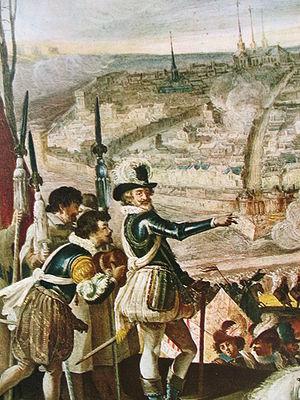
Le roi Henri IV devant les fortifications d'Amiens en avril 1597. Le bastion (sous la main du roi) est actuellement ""La place Longueville"" où se trouve le cirque municipal. Les deux voies figurant sur le tableau sont, de gauche à droite
Le siège d'Amiens oppose, en 1597, lors de la huitième guerre de religion, les troupes françaises commandées par Henri IV aux troupes espagnoles. Il débouche sur une victoire française.
L'Histoire d'Amiens commence au Paléolithique selon les vestiges archéologiques mis au jour depuis le XIXᵉ siècle qui démontrent que, le site de double confluence où s'est construit Amiens était occupé par l'homme, il y a 500 000 ans. Mais c'est Jules César qui nomma pour la première fois le lieu dans La Guerre des Gaules. Au Iᵉʳ siècle, les Romains fondèrent la ville de Samarobriva qui devint Amiens au IVᵉ siècle. La ville se développa au Moyen Âge et à l'époque moderne grâce à son activité textile. L'arrivée du chemin de fer au XIXᵉ siècle raffermit sa position de ville du textile. La Seconde Guerre mondiale devait la mutiler sévèrement. La reconstruction des années 1950 permit un accroissement et une diversification de ses activités.
Amiens est une commune française, préfecture du département de la Somme en région Hauts-de-France.
L'histoire sur le territoire de la future Picardie, créée à la fin du XVᵉ siècle, remonte au Paléolithique, époque où les hommes de la Préhistoire s'installèrent sur les terrasses alluviales de la vallée de la Somme. Elle se poursuivit au Néolithique, époque où l'on se sédentarisa et cultiva la terre. À l'âge du fer, les Celtes vinrent s'installer dans cette région puis ce fut la conquête romaine et l'entrée de ce territoire dans l'histoire écrite. Avec les invasions barbares du Vᵉ siècle, une nouvelle période commença, le Moyen Âge, mais ce n'est qu'à la fin du XIᵉ siècle que le mot « Picard » apparut pour la première fois dans un texte : Guillaume le Picard mourut au cours de la Première croisade, en 1098. « Picard » désigna des hommes avant de désigner un territoire. Au XIIIᵉ siècle, il y avait une « nation picarde » à l'Université de Paris.
L'histoire du département de la Somme est liée à la Révolution française et à la création des départements en 1790. Cependant, l'histoire de ce territoire est très ancienne puisque d'importants vestiges des époques les plus anciennes de la préhistoire y ont été découverts : l'Abbevillien et l'Acheuléen tirant leurs noms de sites archéologiques du département.